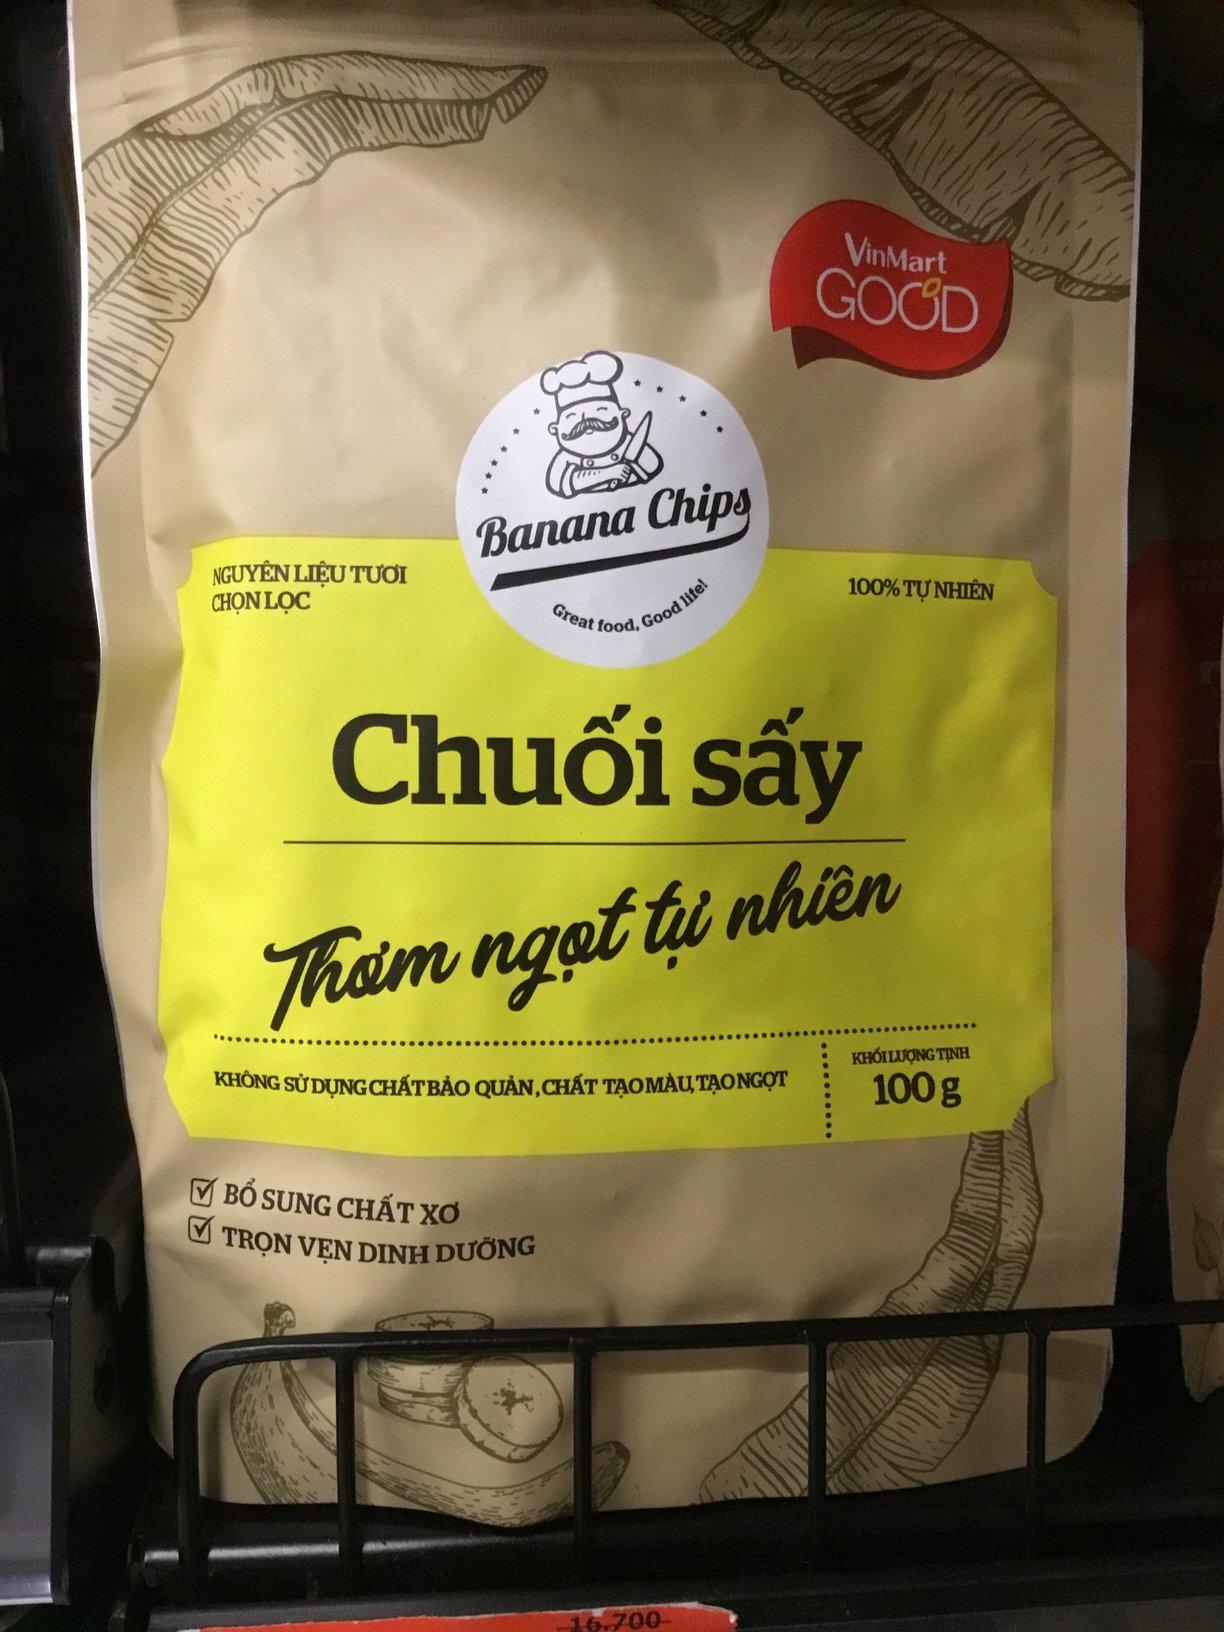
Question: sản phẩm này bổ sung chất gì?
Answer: sản phẩm này bổ sung chất xơ